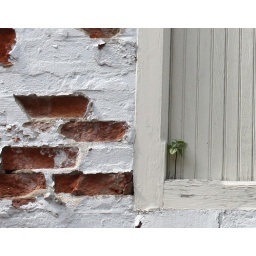
Small tree growing on the wall in the alley between Kenyon St. &amp;amp; Kilbourne Place